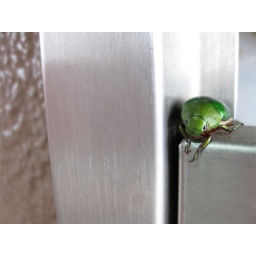
Bright green beetle friend on top of our mail slot.Found him dead on the floor later in the evening :(